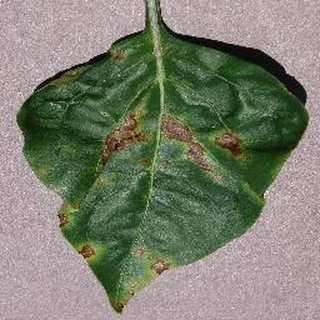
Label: bell_pepper_bacterial_spot